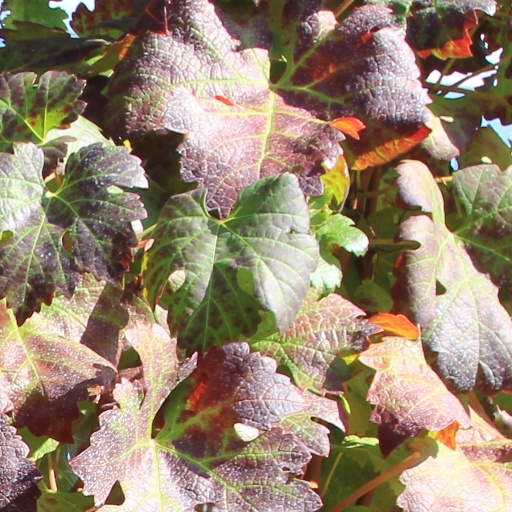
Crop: grape